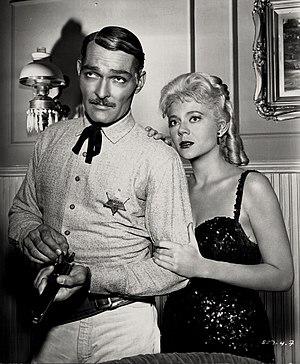
John Russell est un acteur américain, né le 3 janvier 1921 à Los Angeles, ville où il est mort le 19 janvier 1991.
Peggie Castle est une actrice américaine, née Peggy Thomas Blair le 22 décembre 1927 à Appalachia, morte le 11 août 1973 à Los Angeles — Quartier d'Hollywood.